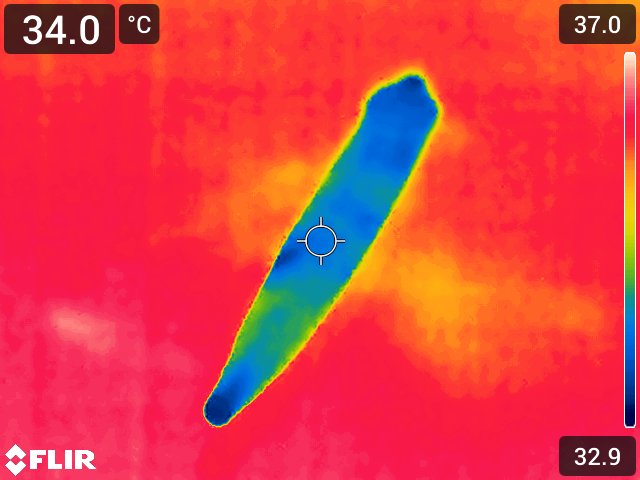
Maturity: adequate_matured